A30 matriline

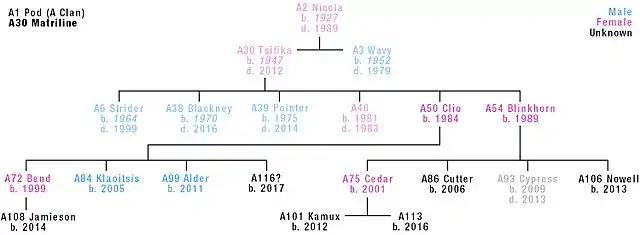
A2 Nicola and her descendants

This matriline has been studied extensively, particularly in order to establish vocal behavior among killer whales. One study of this matriline established that Killer Whales increase the use of family-specific calls shortly after the birth of a calf. This increased calling is believed to facilitate the learning of the family-based calls and assist in maintaining family cohesion. This matriline was also studied in an effort to understand how calls vary among pods and among matrilines within pods.